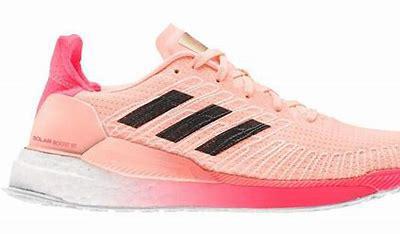
Brand: Adidas
Model: Solarboost 19